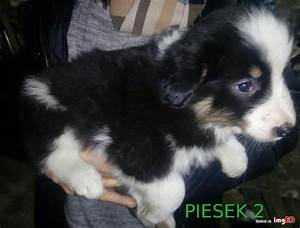
Label: cane